Chappell–Ganguly controversy

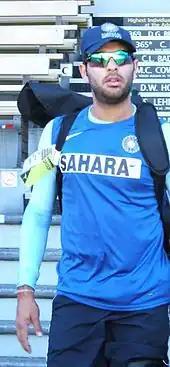
Yuvraj Singh, who was competing with Ganguly for the final batting position.

When the squad for the subsequent Test series against Sri Lanka was announced, Ganguly was included at the expense of paceman Zaheer Khan. At the time, BCCI chairman of selectors Kiran More justified the inclusion of Ganguly, as a "batting all rounder", despite Ganguly's Test bowling average being above 50. The announcement also resolved the captaincy issue, with Dravid named as captain, and Virender Sehwag as his deputy.